Kristiansand Prison

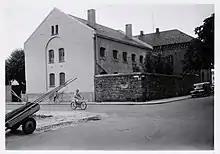
Kristiansand Jailhouse in 1960.

The prison replaced a local jailhouse in 1977. The jailhouse was built in 1864 as part of the town hall. Running prisons was at the time a municipal responsibility. This prison was intended for shorter prison stays and custody. It gradually became too small and inappropriate, and was an obstacle to an extension of the street nearby. The building was therefore demolished.